Describe the emotion expressed in this image:  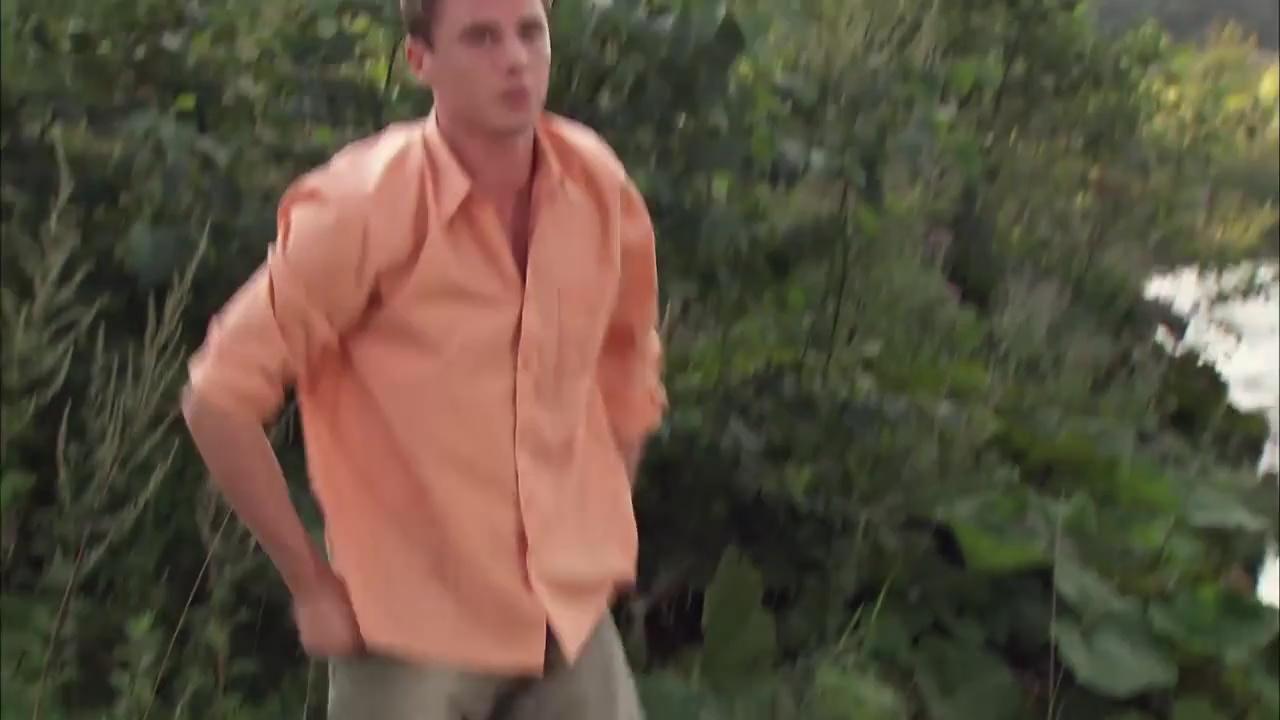
This person displays Suffering, valence and arousal with low intensity.